Benoît Sokal

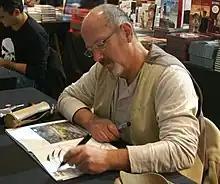
Benoît Sokal, at the festival in Saint-Malo, 2010

Benoît Sokal (28 June 1954 – 28 May 2021) was a Belgian comic artist and video game developer, best known for his comics series "Inspector Canardo", and the "Syberia" adventure game franchise.